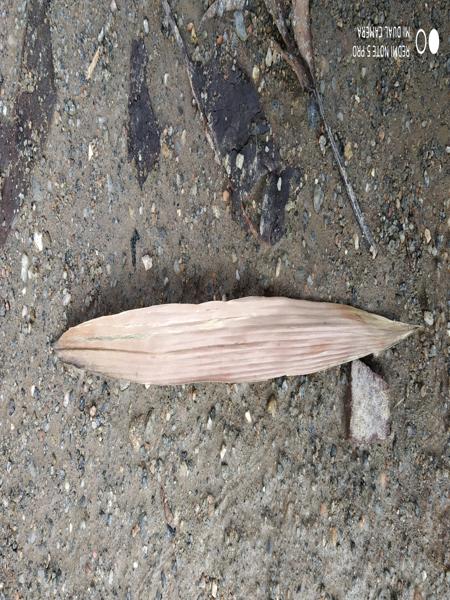
Plant: Bamboo